Georgie Stone

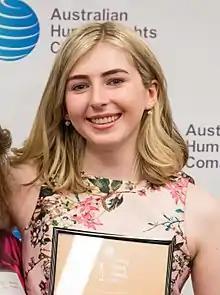
Stone in December 2017

Georgie Robertson Stone (born 2000) is an Australian actress, writer and transgender rights advocate. At the age of 10, Stone was the youngest person to receive hormone blockers in Australia, which set a precedent that eventually changed the law that compelled transgender children and their families to apply to the Family Court of Australia to access stage one treatment. She continues to advocate for transgender children, and is one of the most visible transgender people in Australia. She is also known for her role as Mackenzie Hargreaves in "Neighbours".